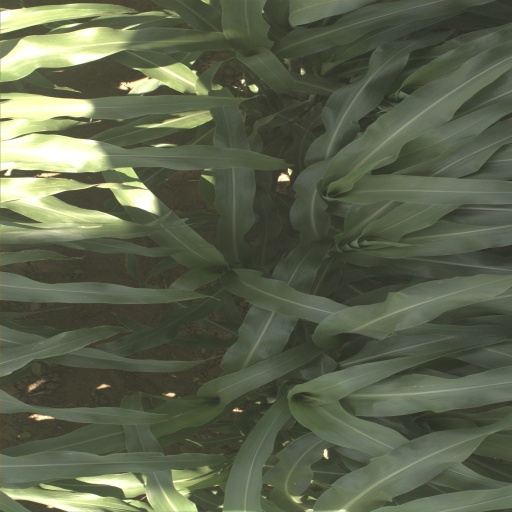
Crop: sorghum